Lanre Oyebanjo

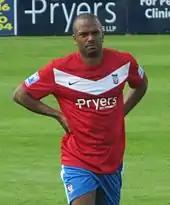
Oyebanjo playing for York City in 2011

After rejecting Histon's contract offer, Oyebanjo signed for Conference Premier club York City on a two-year contract for a compensation fee on 25 June 2011. He made his debut in a 2–1 victory away to Ebbsfleet on the opening day of 2011–12 on 13 August 2011 and assisted York's winner with a cross which was converted by Jason Walker in the 90th minute. He picked up a hamstring injury in York's 2–1 away defeat to Tamworth on 10 September 2011, and returned to the starting line-up for a 2–1 FA Cup fourth qualifying round defeat away to Wrexham on 29 October. He did not appear again until York's 1–1 away draw with Forest Green on 26 November 2011 and having regained his place in the team was dropped for a match against Lincoln City on 7 January 2012. Oyebanjo returned in York's 1–0 away victory against Grimsby Town in the FA Trophy quarter-final on 25 February 2012 and scored his first goal for the club with the opening goal of a 2–0 victory at home to Hayes & Yeading United on 3 March. An ankle injury in the 1–0 victory at home to Luton in the FA Trophy semi-final first leg on 10 March 2012, in which he was played in central midfield, kept him out of the team before returning in York's 2–1 home defeat to Southport on 24 March.